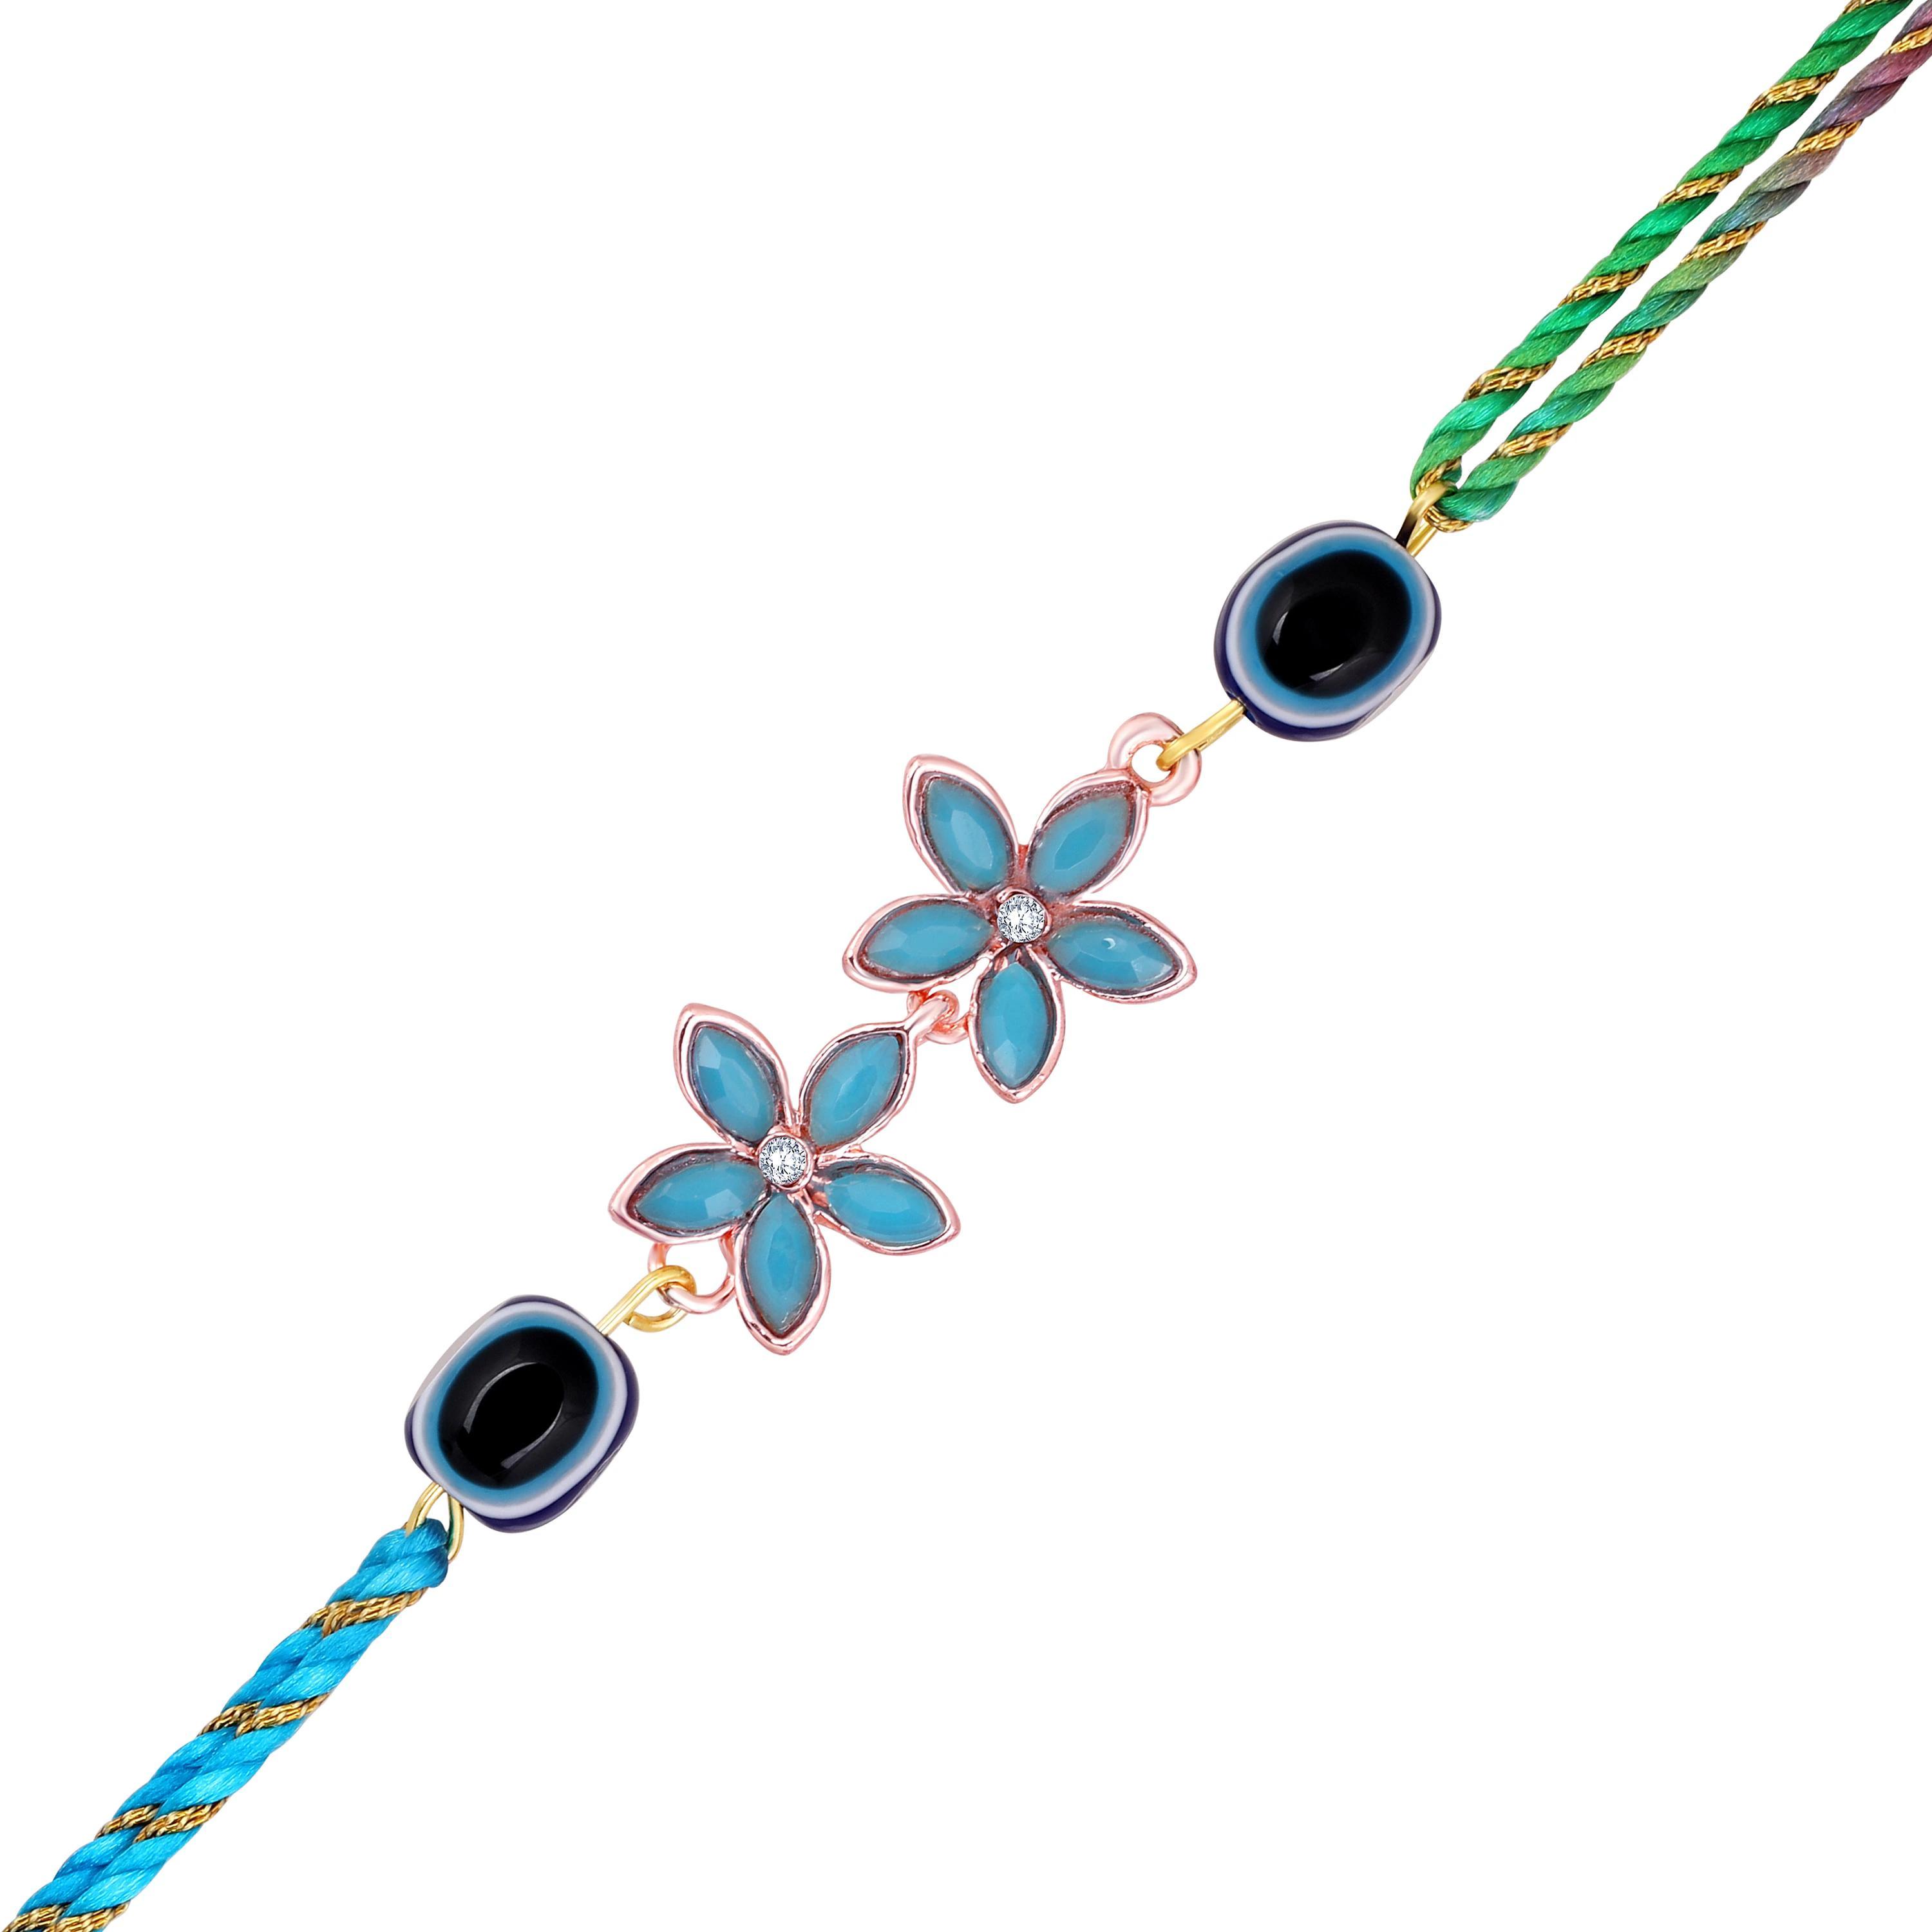
 Mahi Rose Gold Plated Blue Crystals Floral with Evil Eye Lumba Rakhi for Bhaiya, Brother, Bhai, Bro (RA1100806ZBlu)
Type: Rakhis
Brand: Mahi
Price: Rs. 229
 Celebrate Raksha Bandhan with our exquisitely crafted Rakhi, designed to strengthen the bond between siblings. This traditional Rakhi features intricate beadwork and durable thread, ensuring it stands the test of time. Handmade with care, each Rakhi is a unique and meaningful gift for your brother. Each Rakhi carries heartfelt blessings and good wishes for your brother's well-being and success. Celebrates the bond of love and protection between siblings, a cherished tradition in Indian culture.
Features: The Rakhi is adorned with vibrant colors and attractive embellishments that add a touch of elegance to the celebration.,Content in Box : 1 Rakhi ; Cultural Significance: This beautiful Rakhi will acknowledge your love for Your Brother with the promise that your bond with him will grow stronger as time goes on.,Vibrant Colors: Adding bright and playful colors to the celebration will make it stand out and make it more enjoyable.,Celebrate the bond of love and protection with our exquisite Rakhis. Share the joy of Raksha Bandhan Festival with this beautiful Rakhi, a token of love, protection and blessings.,Adjustable Size and Easy to tie: Designed to fit wrists of all sizes. It is simple and easy to tie the Rakhi securely and effortlessly.
Included: 1 Rakhi